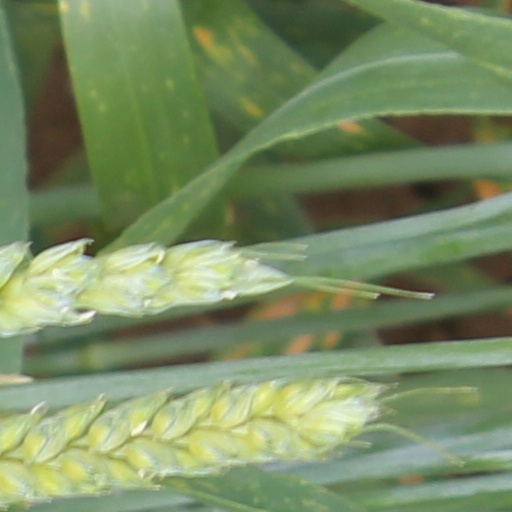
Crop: wheat